Jurica Vranješ

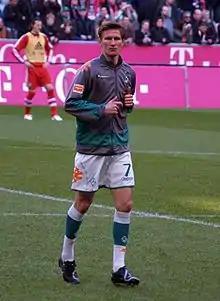
Vranješ with Werder Bremen in 2007

Jurica Vranješ (born 31 January 1980) is a Croatian former professional footballer. He was described as versatile midfielder, playing both as a defensive and a central midfielder, noted for his tackling and passing abilities.